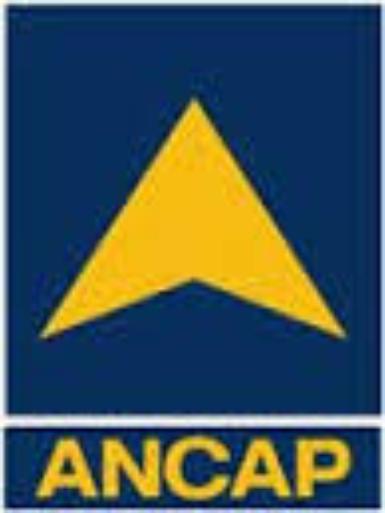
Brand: ANCAP-1
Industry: Transportation